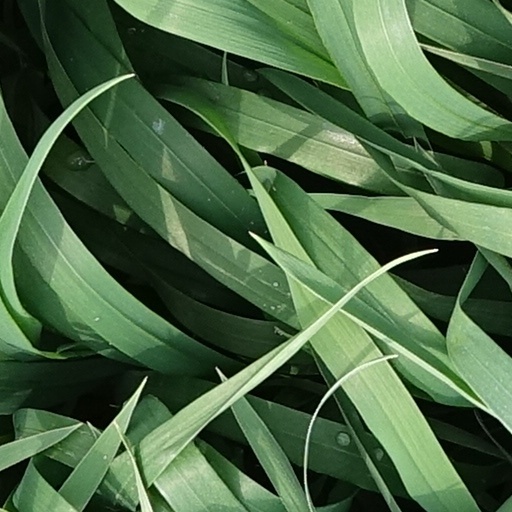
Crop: wheat